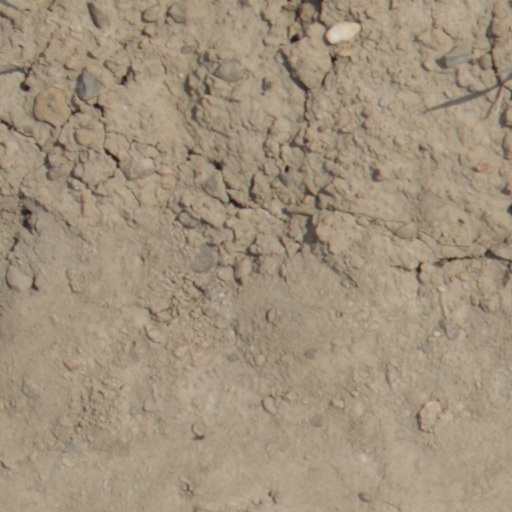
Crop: wheat